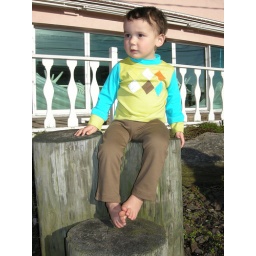
Rombo tee in blue made of 100 % pima cotton interlock. paired with our yoga pants in sepia.